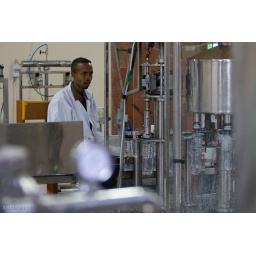
A worker observing the machine filling water bottles at a plant in Burao